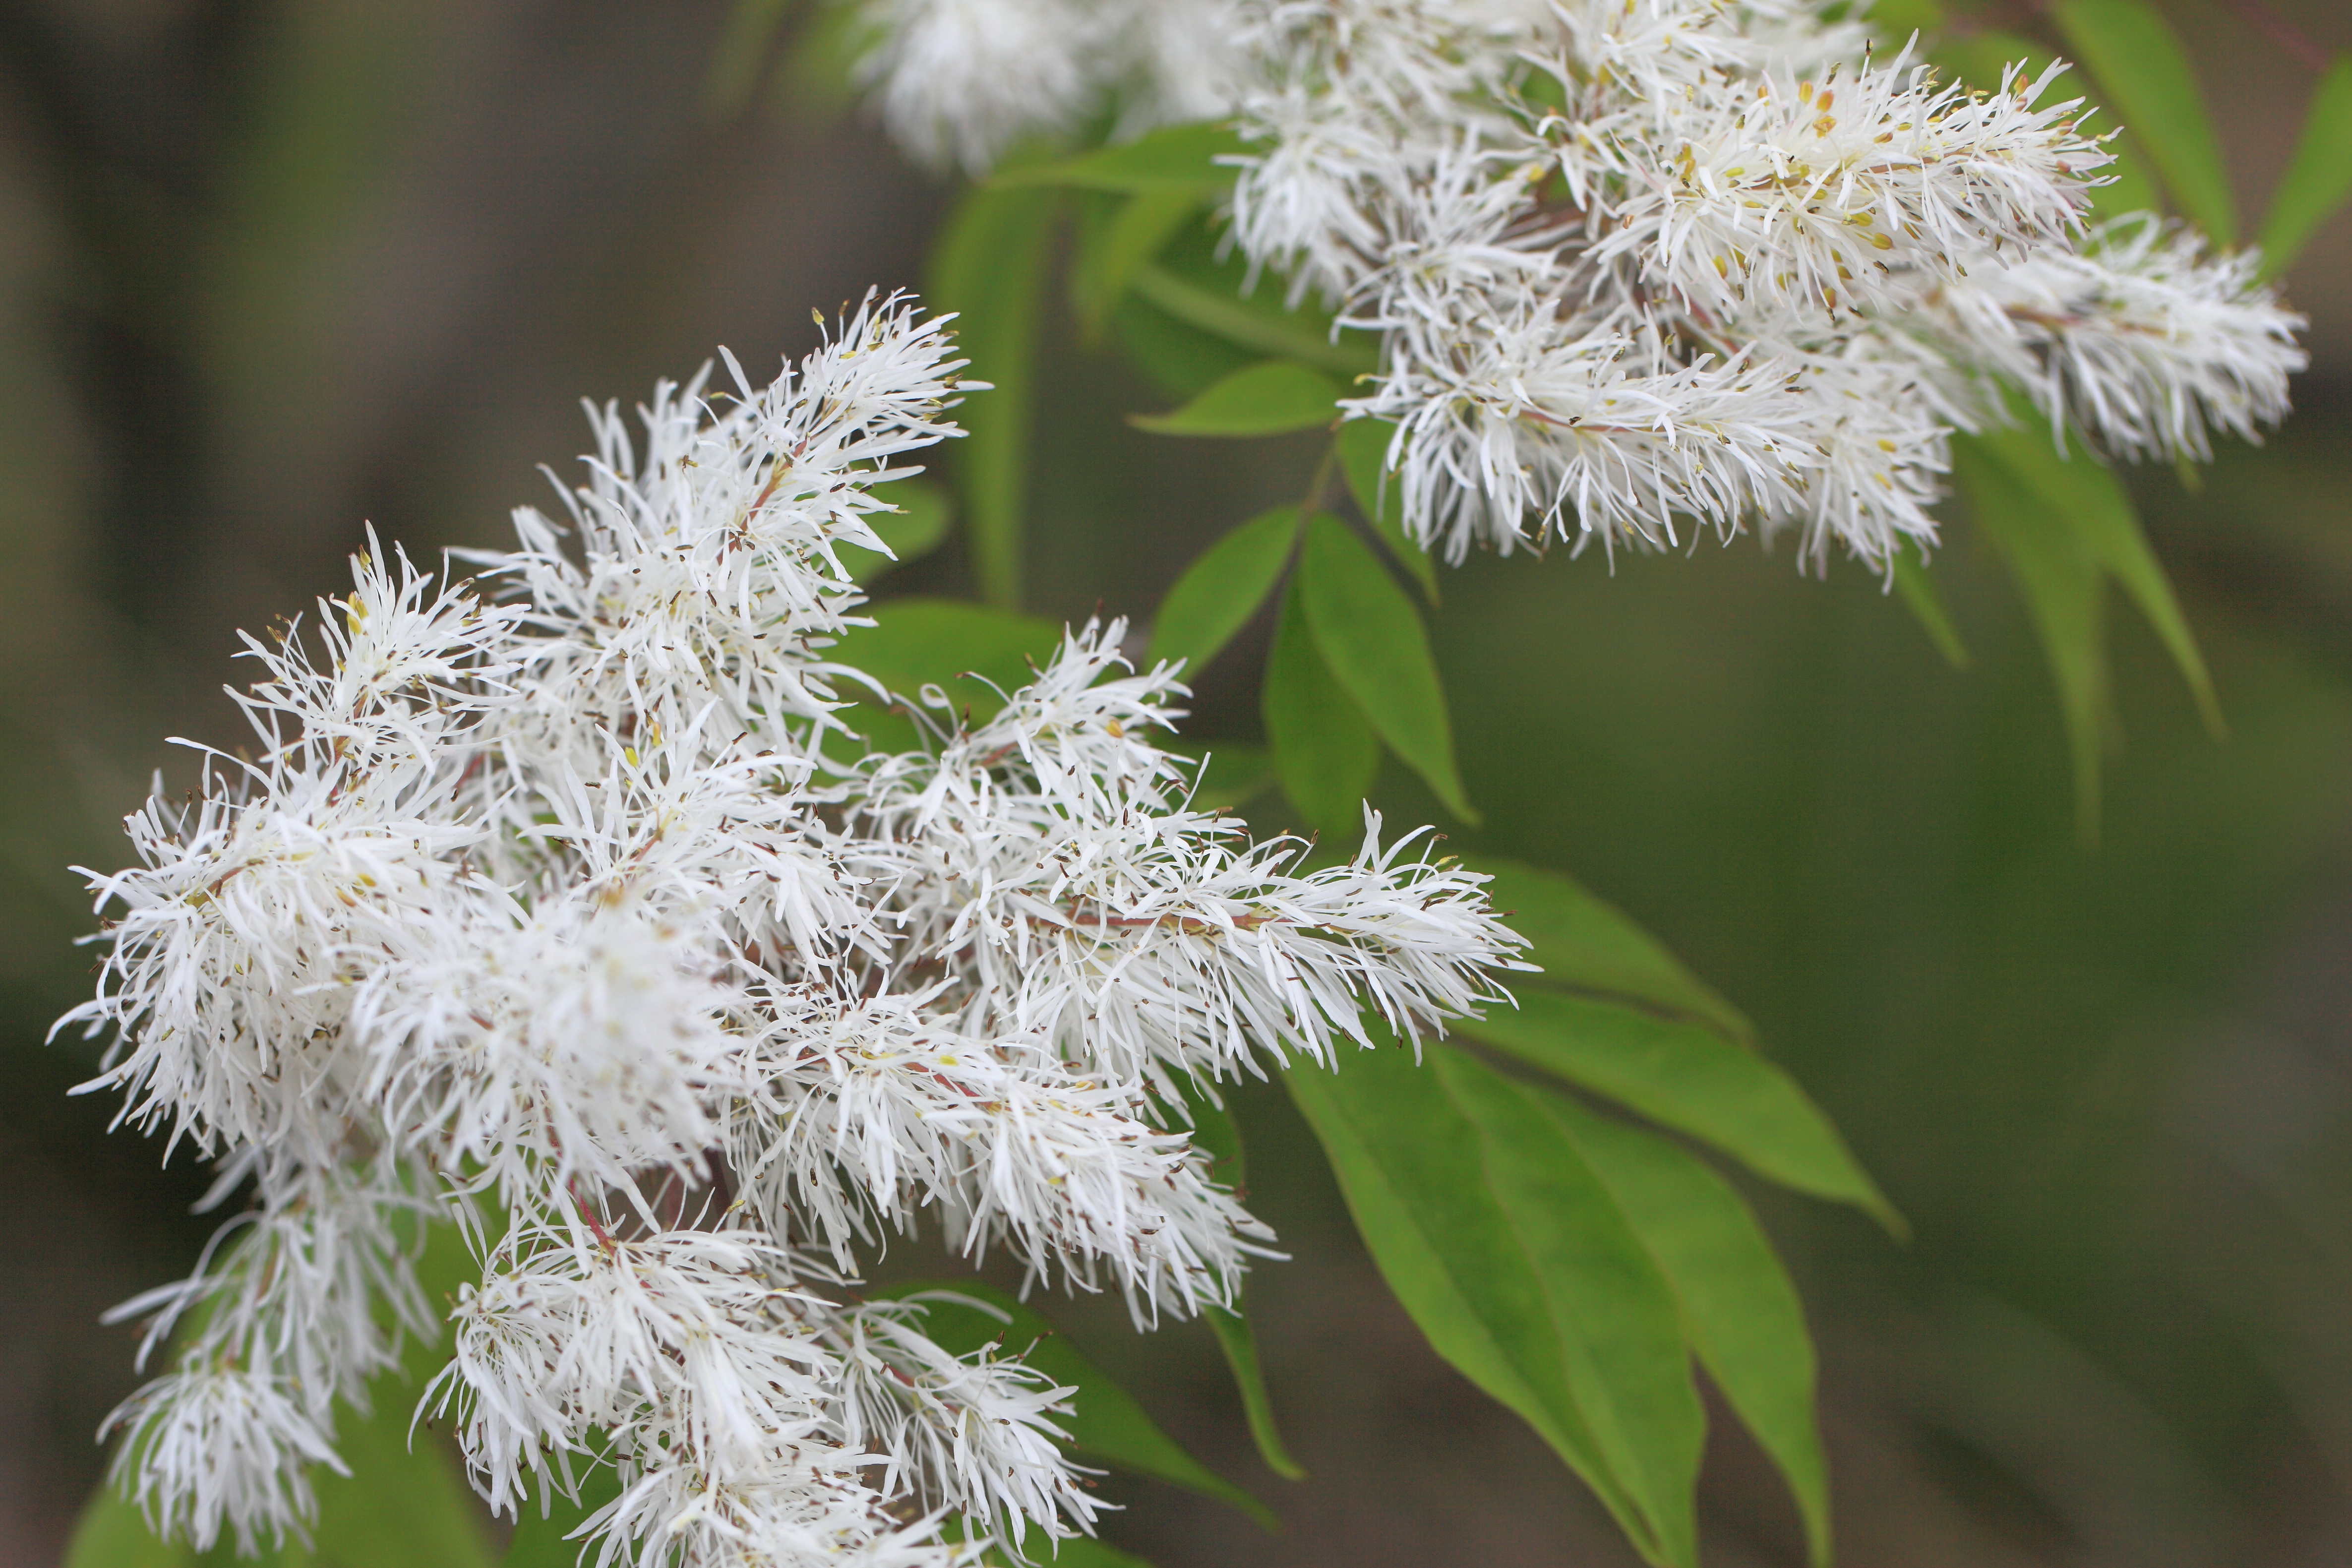
tree, nature, branch, blossom, plant, flower, frost, high, produce, botany, gorge, flora, wildflower, close up, shrub, 5d, hires, meadowsweet, markii, hi, res, resolution, iwate, macro photography, genbikei, ichinoseki, flowering plant, daisy family, land plant